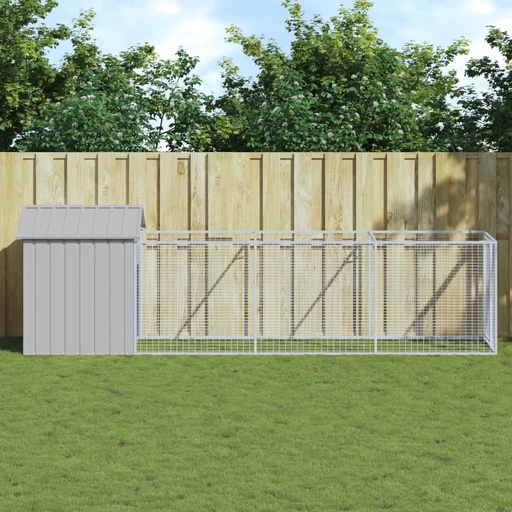
Dog House with Roof Light Grey 117x405x123 cm Galvanised Steel
Brand: vidaXL
Category: Animals & Pet Supplies > Pet Supplies > Dog Supplies > Dog Kennels & Runs > Dog Runs